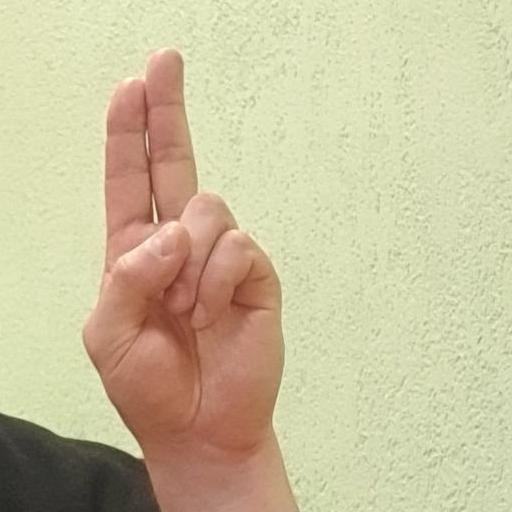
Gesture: two_up